Boarding pass

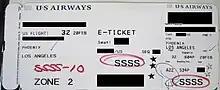
A US Airways boarding pass, featuring the initials "SSSS", indicating that the passenger holding the pass has been selected for a Secondary Security Screening Selection check.

In recent years concerns have been raised both to the security of the boarding pass bar-codes, the data they contain and the PNR (Passenger Name Record) data that they link to. Some airline barcodes can be scanned by mobile phone applications to reveal names, dates of birth, source and destination airports and the PNR locator code, a 6-digit alphanumeric code also sometimes referred to as a booking reference number. This code plus the surname of the traveller can be used to log in to the airline's website, and access information on the traveller. In 2020, a photograph of a boarding pass posted by former Australian Prime Minister Tony Abbott on Instagram provided sufficient information to log in to Qantas's website. While not in and of itself problematic as the flight had happened in the past, the website (through its source code) unintentionally leaked private data not intended to be displayed directly, such as Abbott's passport number and Qantas's internal PNR remarks.